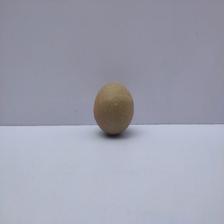
Size: Small